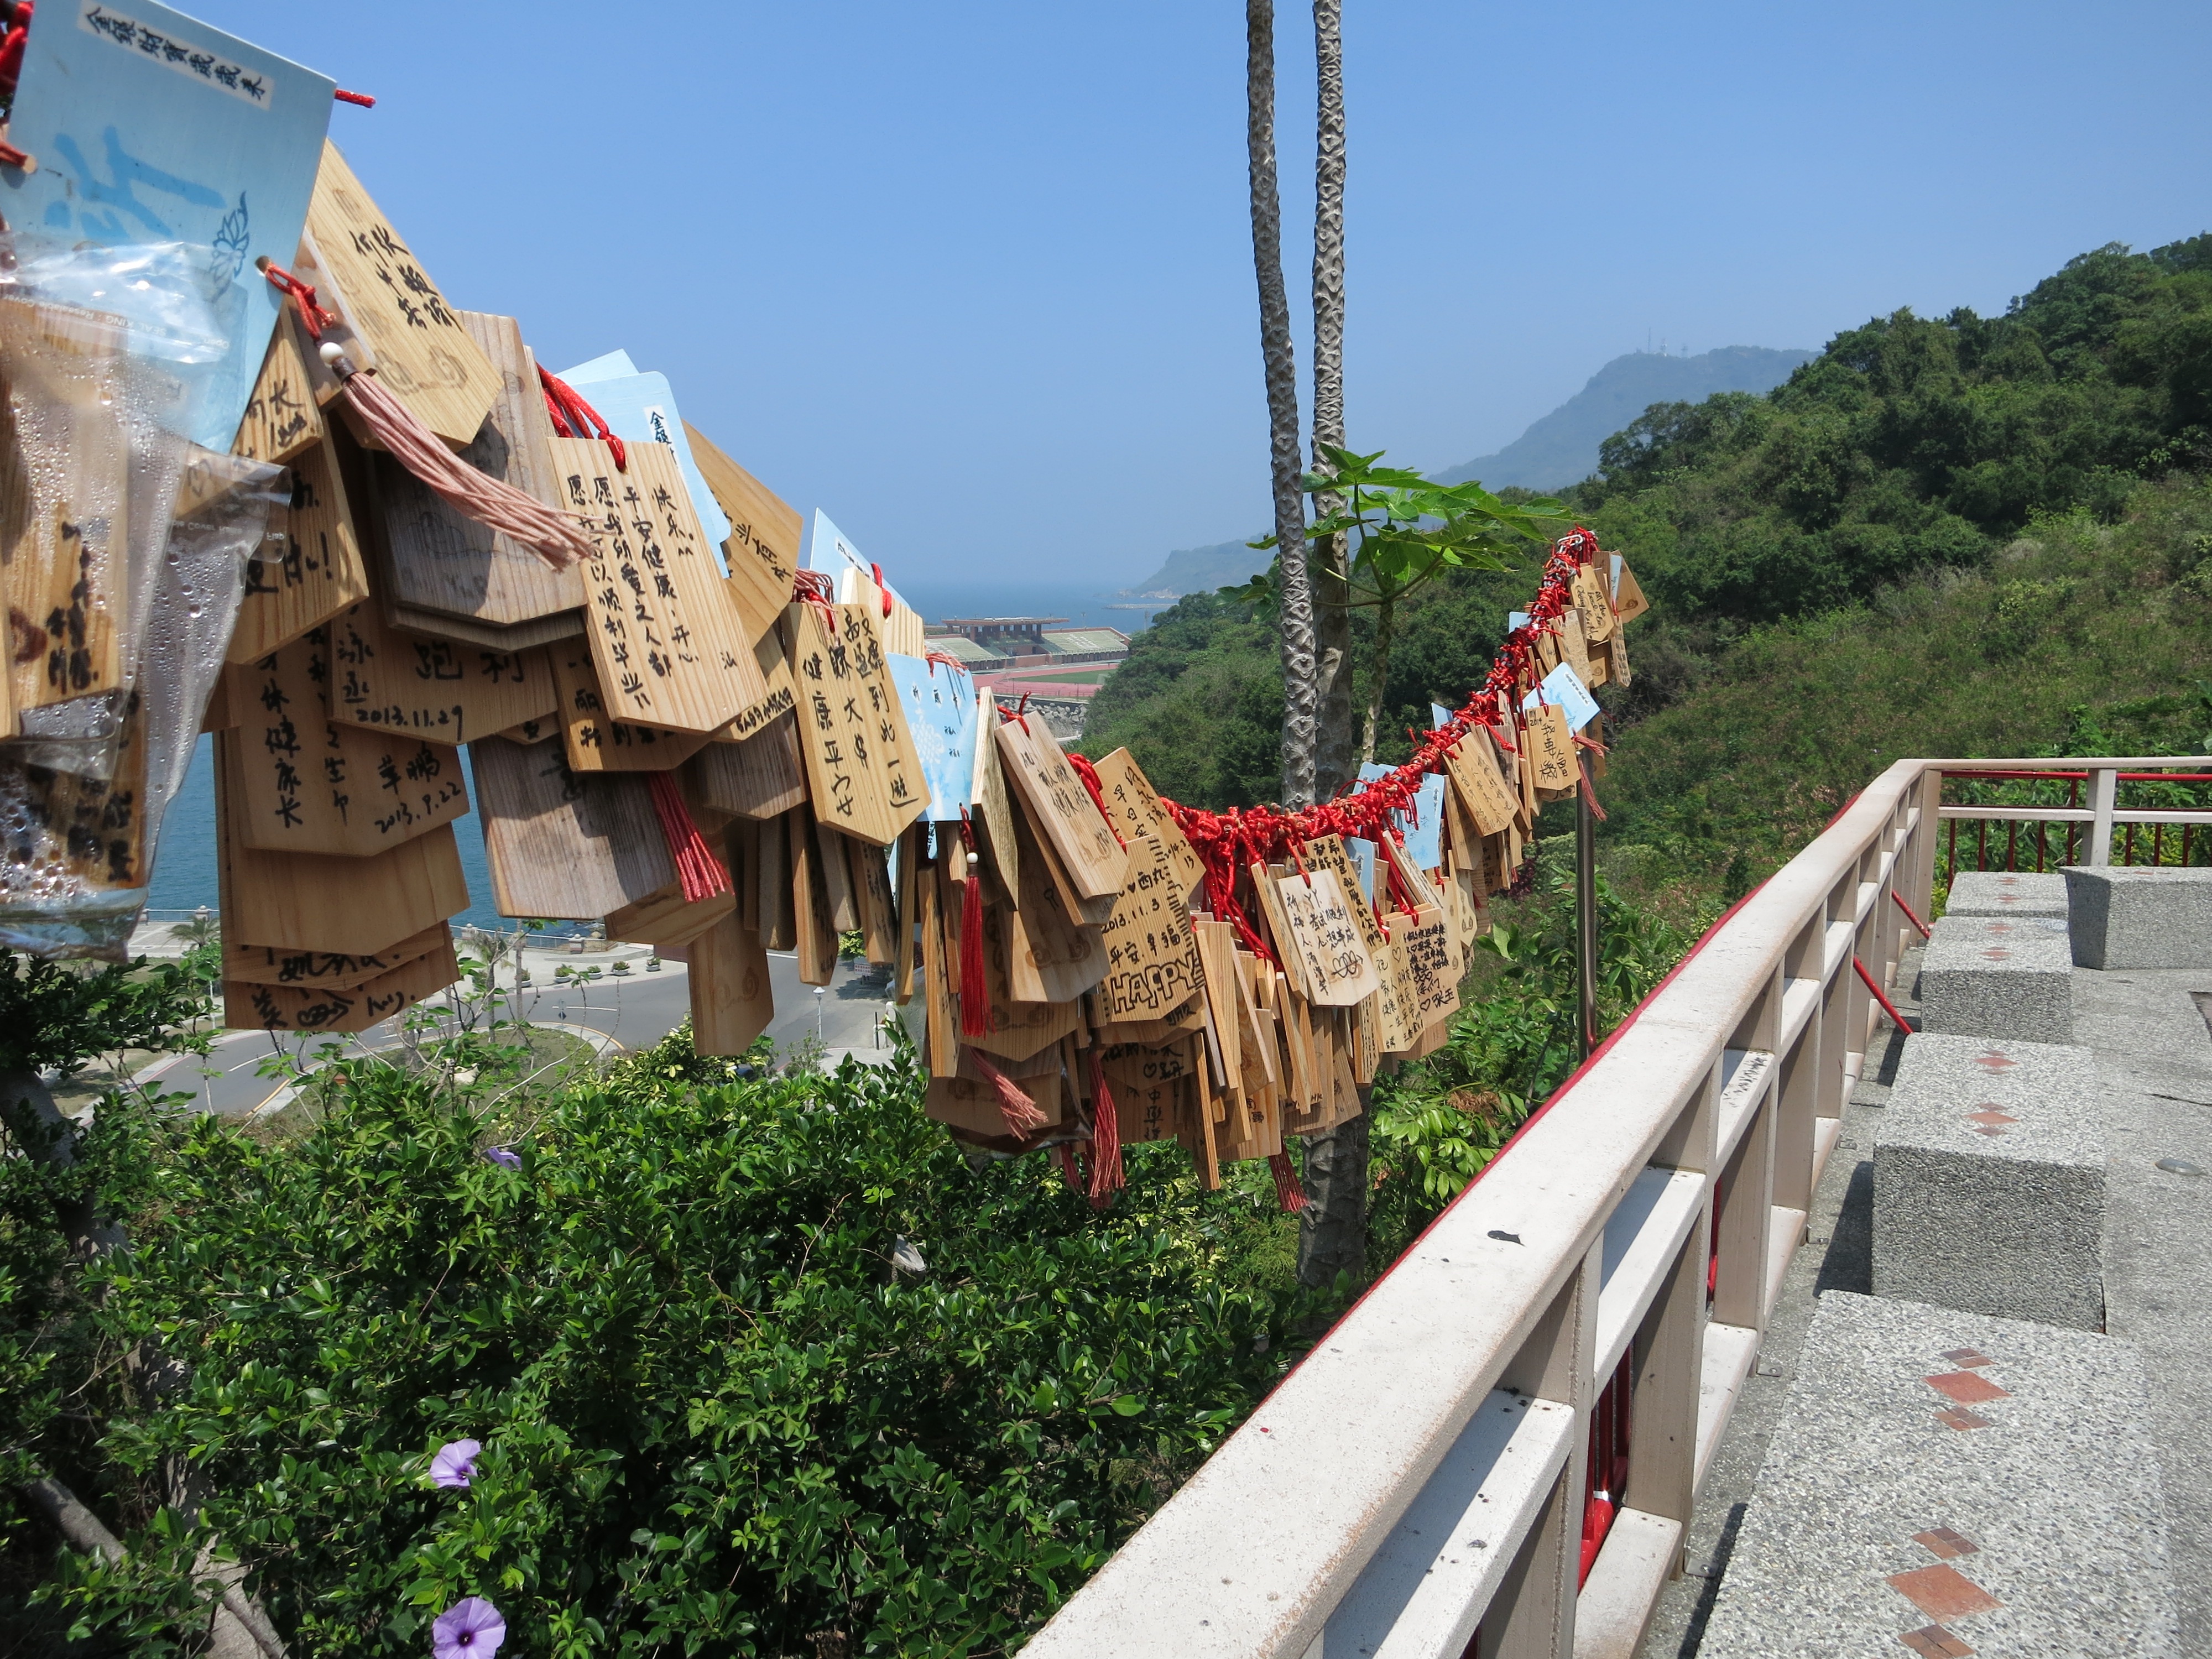
landscape, amusement park, tourism, temple, taiwan, kaohsiung